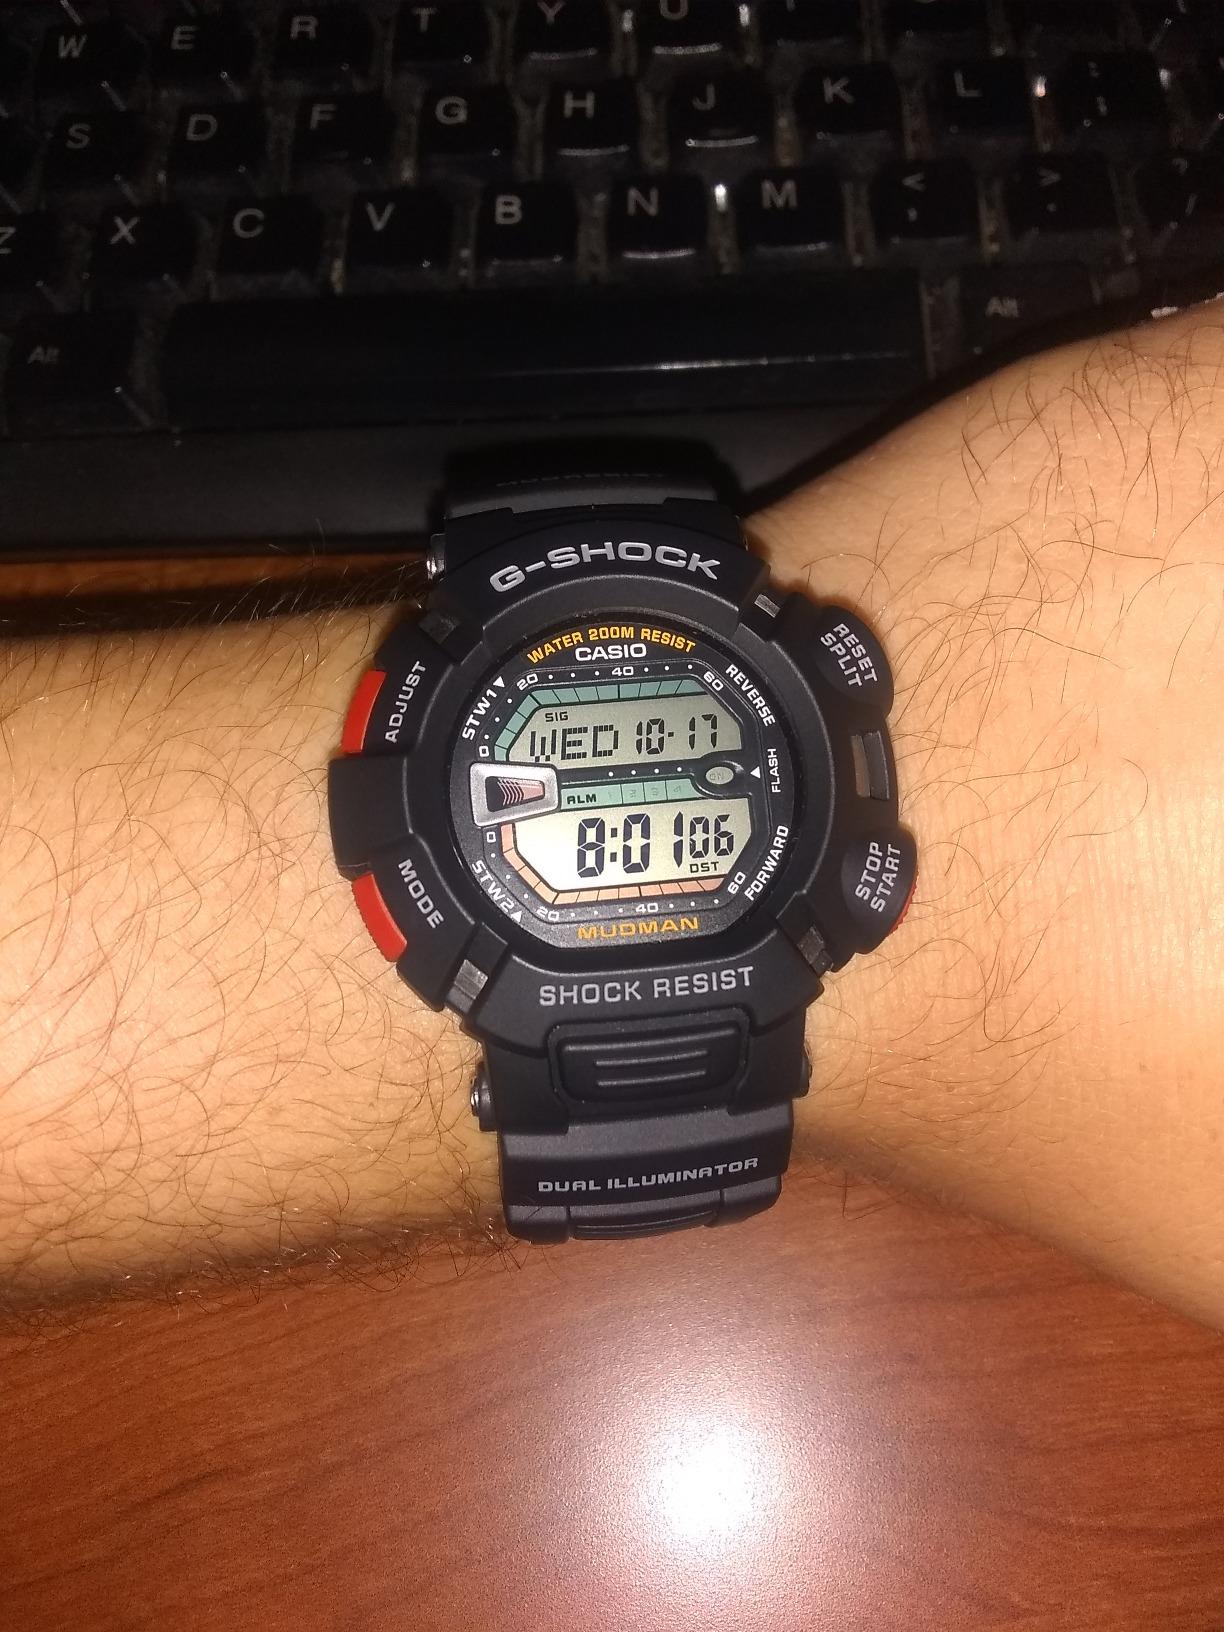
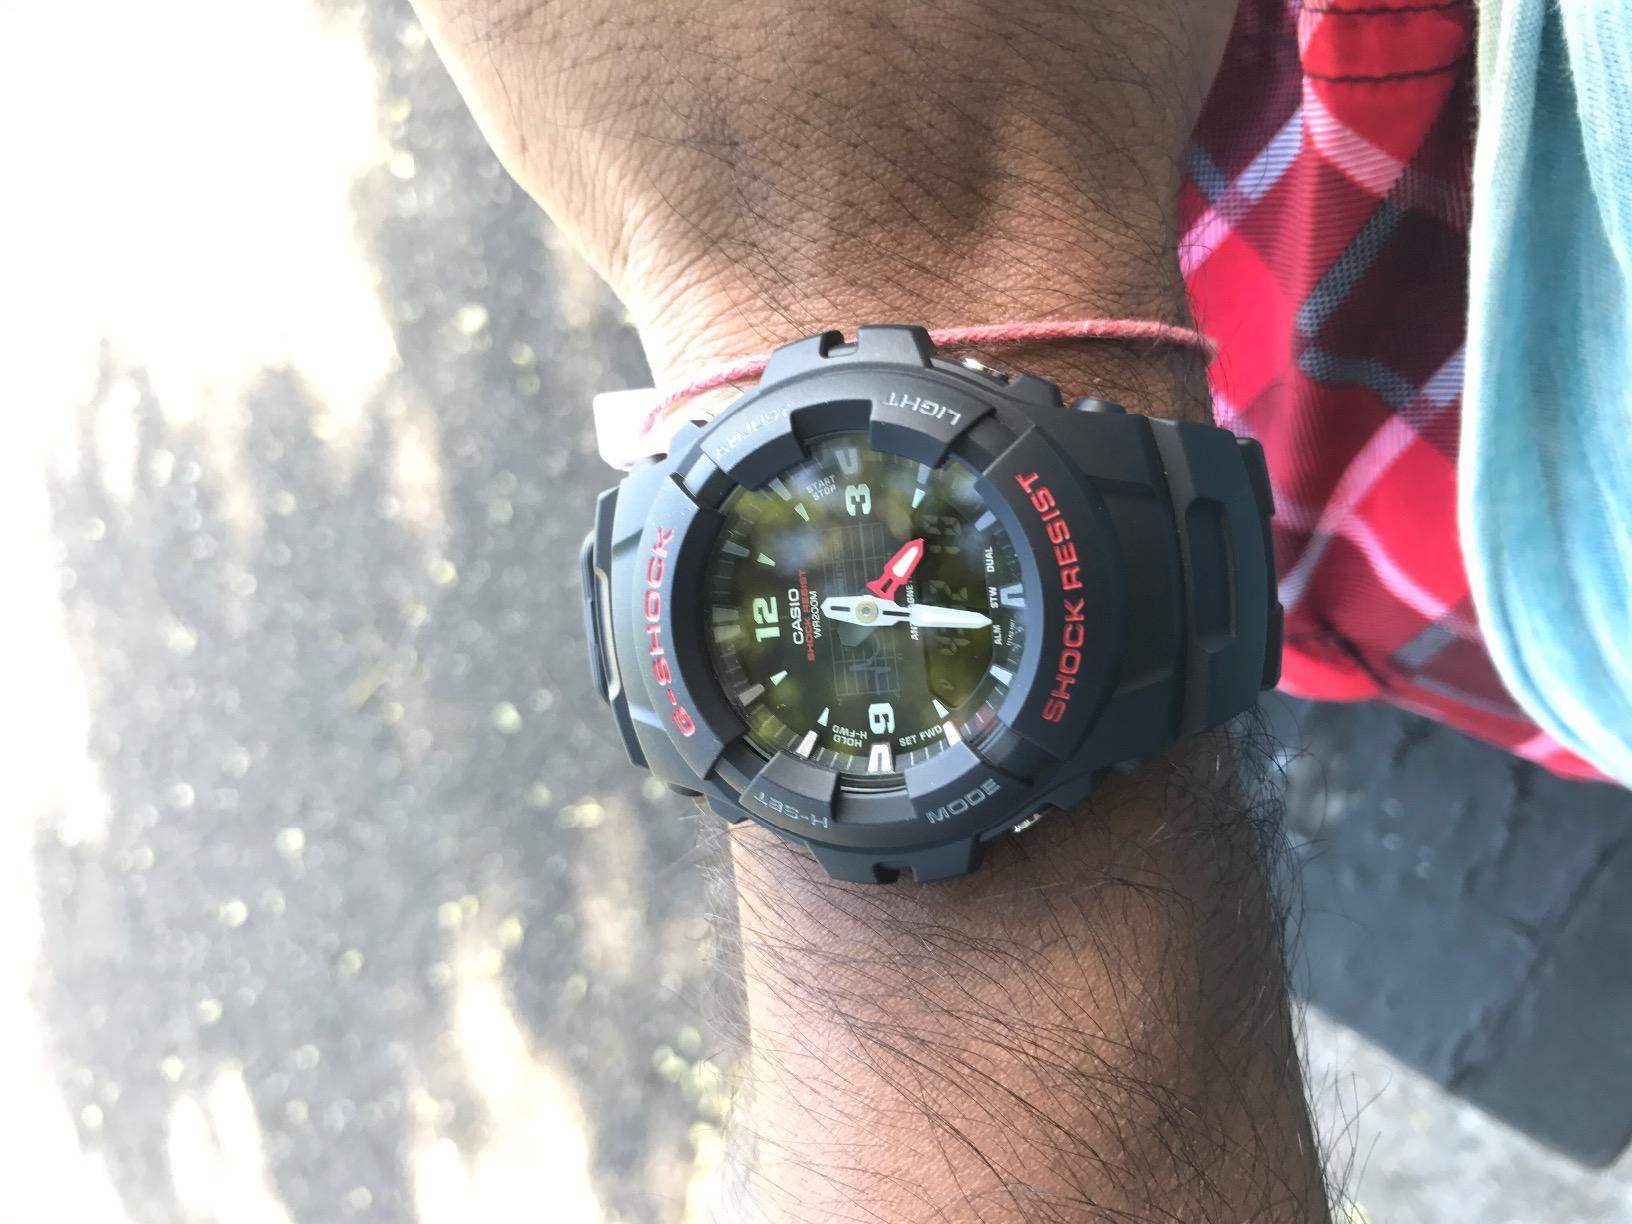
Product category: accessories_watch
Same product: no